Subvocalization

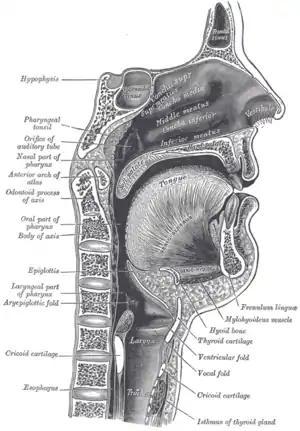
The larynx and associated musculature

Subvocalization has been considered as far back as 1868. Only in 1899 did an experiment take place to record movement of the larynx through silent reading by a researcher named H.S. Curtis, who concluded that silent reading was the only mental activity that created considerable movement of the larynx.